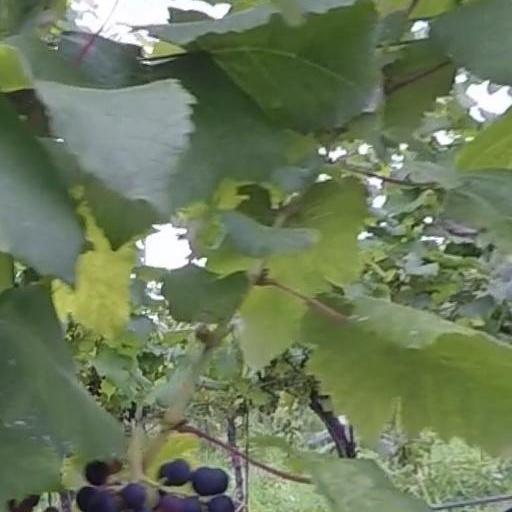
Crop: grape